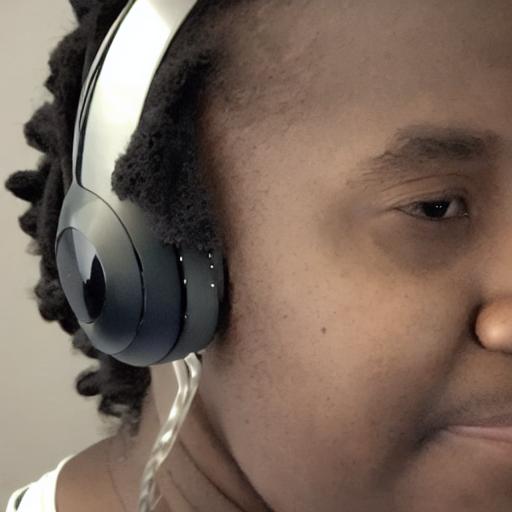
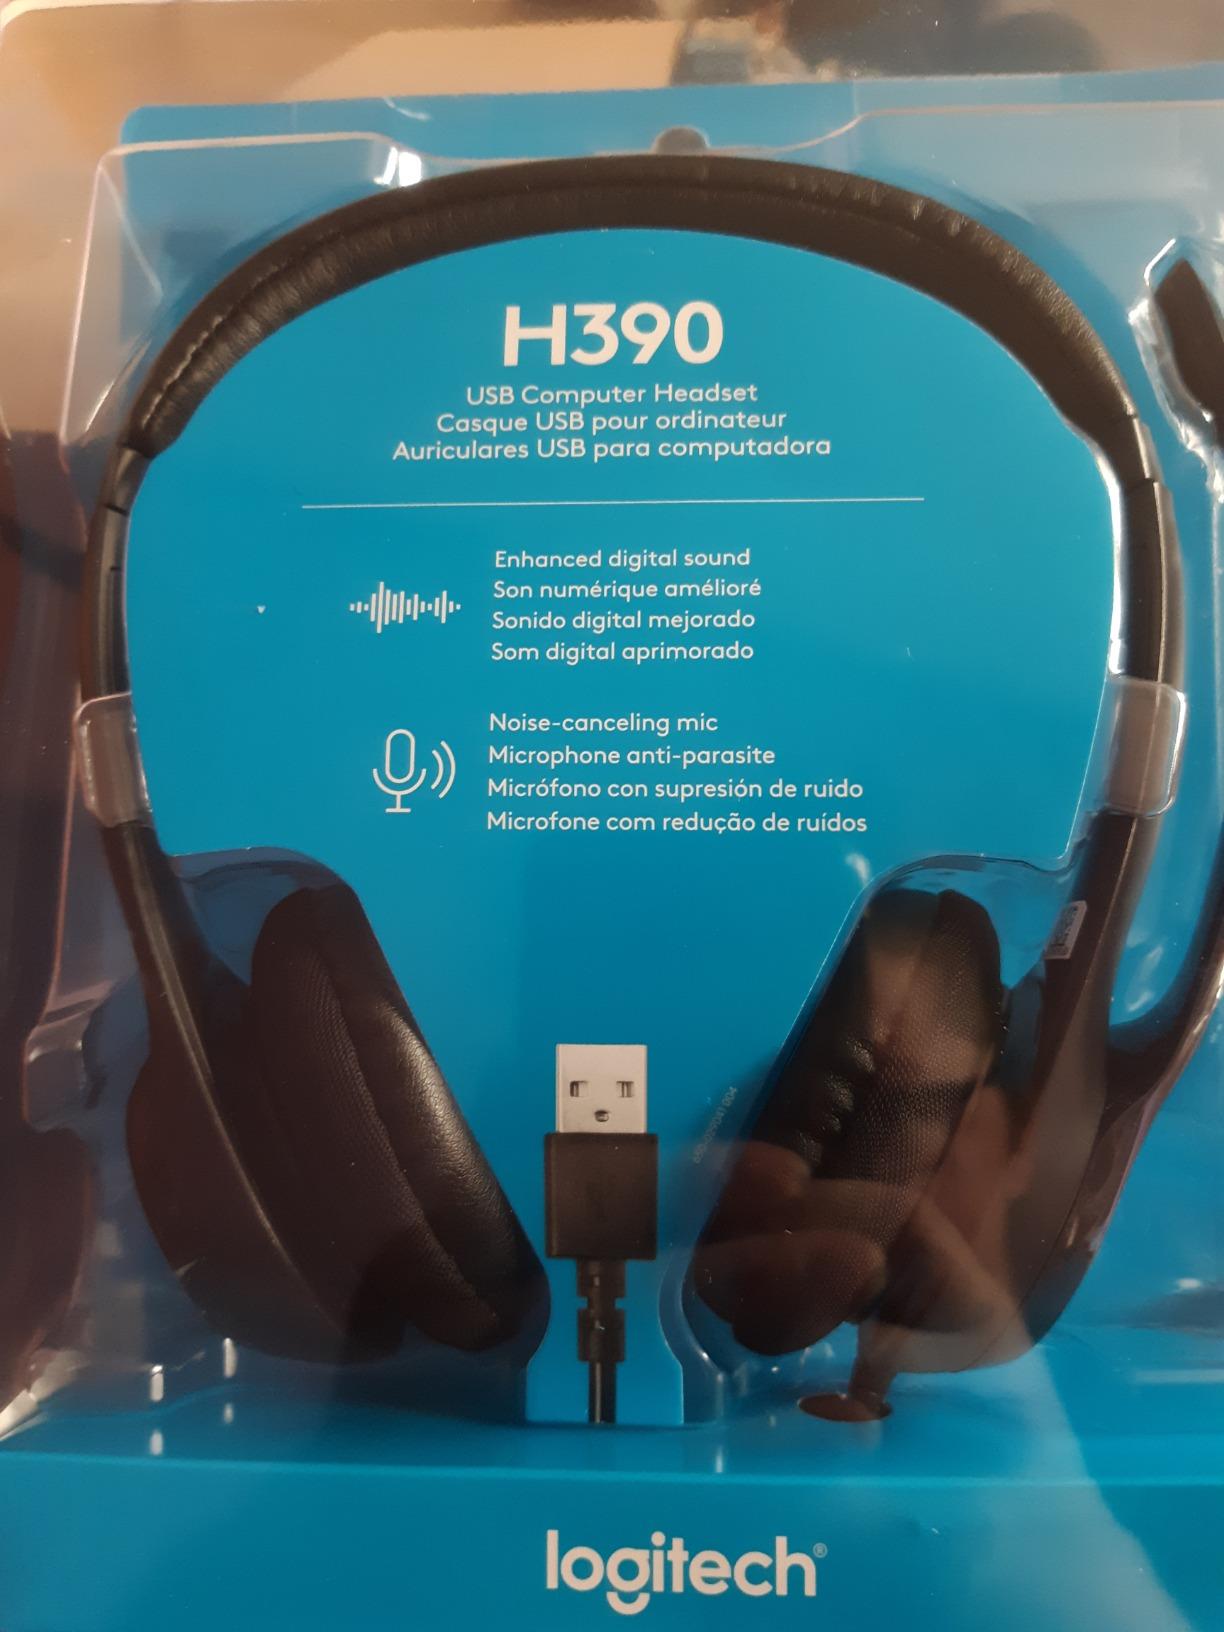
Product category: headphones
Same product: no